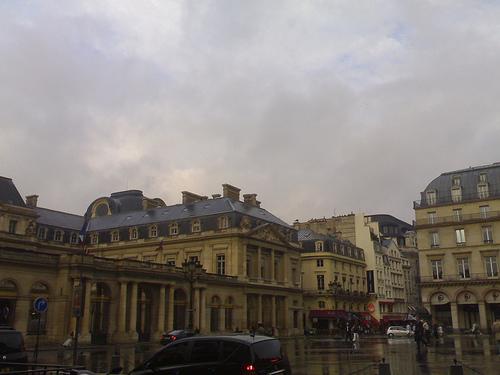
Weather: rain or strom